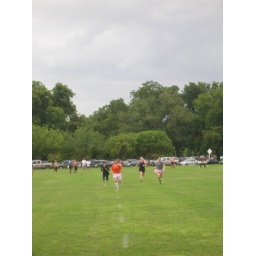
Heidi pulling ahead of the girl in the pink tutu